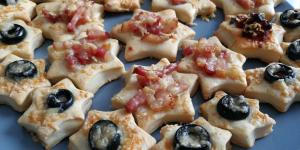
galletas saladas de queso y aceitunas